John Abineri

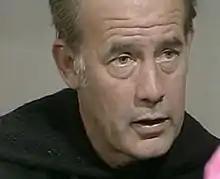
in "Whodunnit?" (1976)

Born in London, he attended the Old Vic drama school and described himself as "Well educated from the age of five to eighteen". He spoke a number of languages (including German, Russian and French) fluently, which led to him being cast as a number of different nationalities.